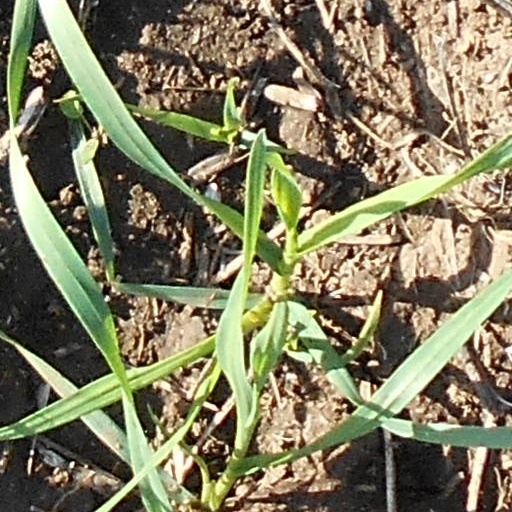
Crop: wheat